Samuel Davies (clergyman)

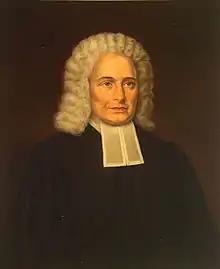

Samuel Davies (November 3, 1723 – February 4, 1761) was an evangelist and Presbyterian minister. Davies ministered in Hanover County from 1748 to 1759, followed by a term as the fourth President of Princeton University, then known as the College of New Jersey, from 1759 to 1761. Davies was one of the first non-Anglican preachers in Virginia, and one of earliest missionaries to slaves in the Thirteen Colonies. He was a strong advocate for religious freedom, and helped to institute significant religious reforms in the colony. Davies was also a prolific writer, authoring several hymns and publishing a book of poetry. He advocated for providing religious education to slaves.